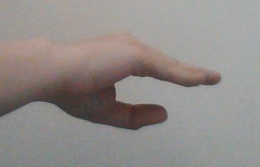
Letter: jeem